Bolesław II the Bold's expedition to Kiev (1069–1071)

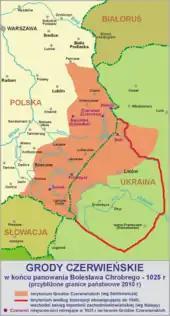
Cherven Cities

After spending the winter in Kiev, the Polish monarch departed early from his winter encampment once the conditions were favorable for military operations. Acknowledged along with his army by Prince Izasław with lavish gifts, Bolesław proceeded towards Przemyśl, seizing various fortifications and strongholds along the San River, some through cooperation, others by coercion. Learning that Przemyśl sheltered many Ruthenian people seeking refuge from neighboring fortresses and villages, Bolesław resolved to launch a full-scale assault.